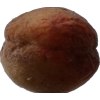
Label: peach